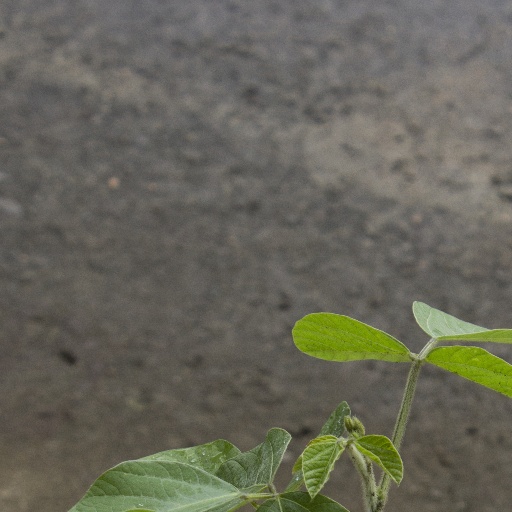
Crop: soybean